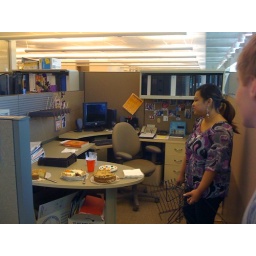
Led into the office by cake